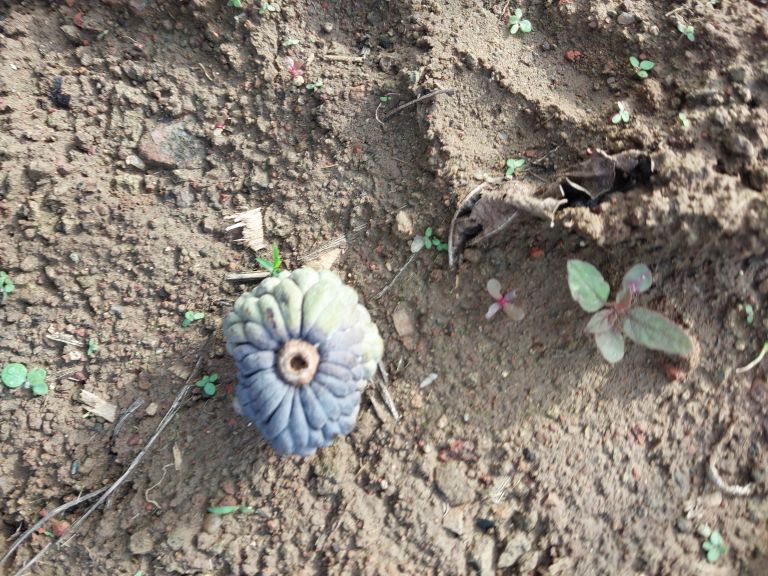
Disease label: Blank Canker